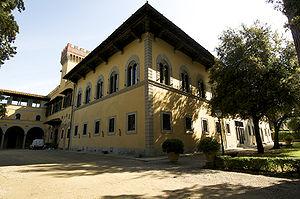
Giunti Editore est une maison d'édition italienne dont les racines remontent au XVᵉ siècle. La société actuelle n'a été fondée qu'en 1956 et se concentre sur les livres et les points de ventes. Elle possède un important pôle jeunesse.